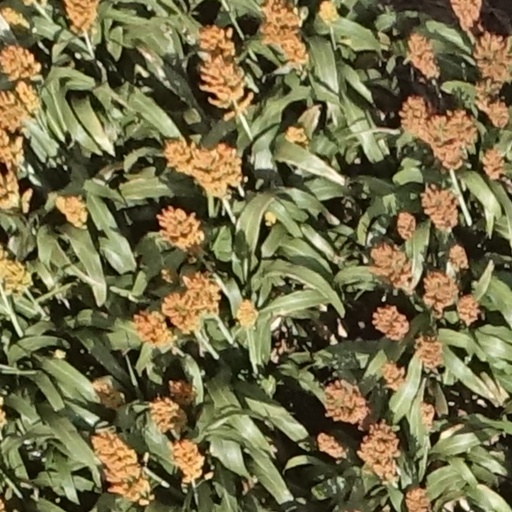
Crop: sorghum